Braniff (1983–1990)

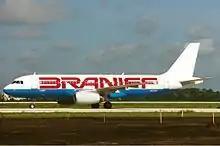
A Braniff Airbus A320-200 taxiing at Orlando International Airport in 1989

After a special ribbon-cutting ceremony at The Braniff Terminal 2W Gate 13A at DFW, the first flight of the new Braniff, Inc., Flight 200 departed for New Orleans, Louisiana, at 6:50 am using a Boeing 727-200 (registered as N446BN). The next departure was "Flight 131" with a Boeing 727-200 (N409BN) heading to San Antonio International Airport. Flight 720 was next out for Newark using Boeing 727-200 (N459BN) and finally "Flight 151" departed for Houston with a Boeing 727-200 (N453BN).